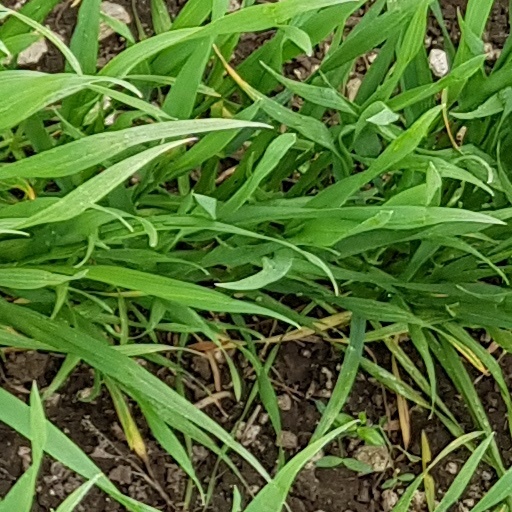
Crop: wheat